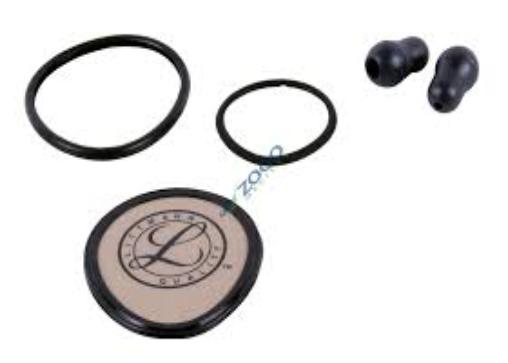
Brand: littmann
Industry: Electronic